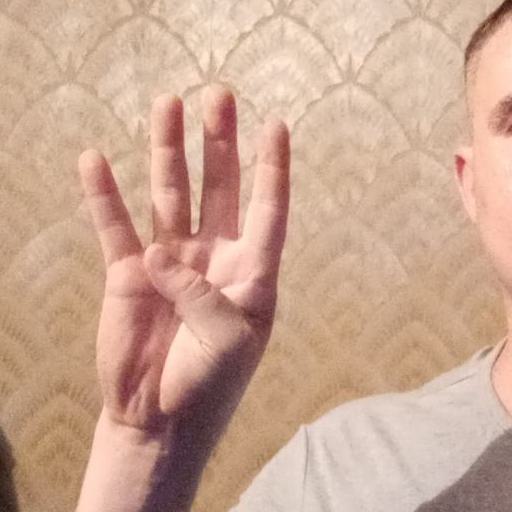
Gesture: four